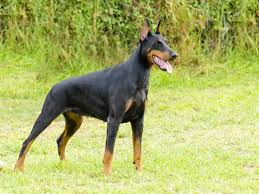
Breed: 209-n000054-Doberman